Stanisław Sosabowski

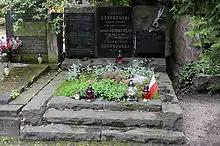
The resting place of General Sosabowski and his family, Powązki Military Cemetery, Warsaw

Shortly after the war Sosabowski succeeded in evacuating his wife and only son from Poland. Like many other Polish wartime officers and soldiers who were unable to return to Communist Poland due to the risk of death or "disappearance", he settled in West London, finding a job as a factory worker at the CAV Electrics assembly plant in Acton.